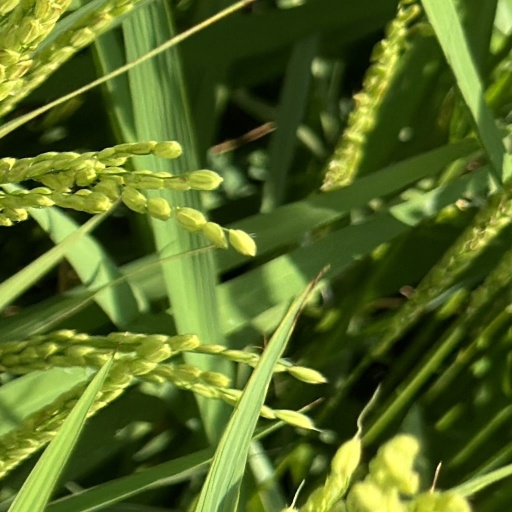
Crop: rice